1977 Hardie-Ferodo 1000

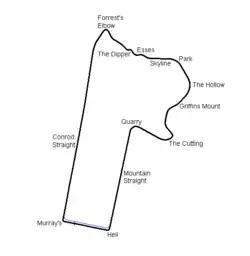
Layout of the Mount Panorama Circuit (1938-1986)

The 1977 Hardie-Ferodo 1000 was a motor race for Group C Touring Cars, held on 2 October 1977 at the Mount Panorama Circuit just outside Bathurst in New South Wales, Australia. It was the 18th in a sequence of "Bathurst 1000" events commencing with the 1960 Armstrong 500.